Air Charter International

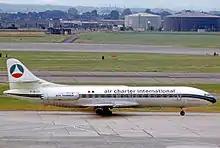
Air Charter International Caravelle III in 1971

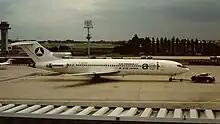
Air Charter International Boeing 727-200 in 1981

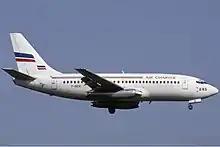
Air Charter International Boeing 737-200

Air Charter was established on 7 February 1966 as a subsidiary of Air France under the name Societé aérienne française d'affrètements (SAFA). Flight operations began on 25 July 1966 with two Sud Caravelles and two Lockheed Super Constellations. These flew charter flights from Paris to the Mediterranean.